R-27 (air-to-air missile)

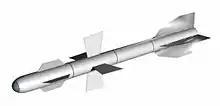
R-27T

The Vympel R-27 (NATO reporting name AA-10 Alamo) is a family of air-to-air missiles developed by the Soviet Union during the late Cold War-era. It remains in service with the Russian Aerospace Forces, air forces of the Commonwealth of Independent States and air forces of many other countries as the standard medium-range air-to-air missile despite the development of the more advanced R-77.